Half-mast

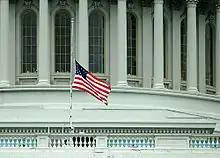
The flag at the Capitol Building flies at half-staff in honor of President Ronald Reagan, 2004.

The flag of Thailand was flown at half-mast for 15 days to mourn for the victims of 2004 Indian Ocean earthquake and tsunami.